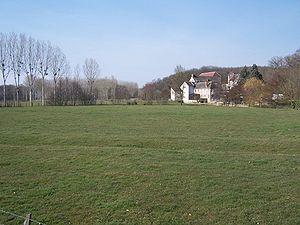
La Brenne est une rivière française des deux départements d'Indre-et-Loire et de Loir-et-Cher dans la région Centre-Val de Loire, et un affluent droit de la Cisse donc un sous-affluent de la Loire.
Auzouer-en-Touraine est une commune française située dans le département d'Indre-et-Loire, en région Centre-Val de Loire.